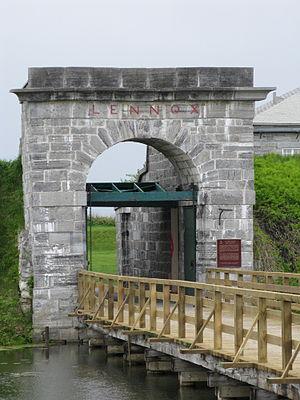
Entrée du fort Lennox situé sur l'île-aux-Noix sur la rivière Richelieu.
La route du Richelieu, et sa contrepartie américaine Lakes to Locks Passage, est une route touristique située dans la région de la Montérégie au Canada et le North Country de l'état de New York aux États-Unis, inaugurée en 2012. Elle est la première route touristique transfrontalière.
L’île aux Noix est une île sur la rivière Richelieu au Québec, proche du lac Champlain. L'île aux Noix a une superficie de 210 acres au milieu du Richelieu. L'île est un site historique du fort Lennox.
Le Fort Lennox est un fort érigé à l'Île-aux-Noix dans la rivière Richelieu au Québec, entre 1819 et 1829, pour protéger la colonie d'une invasion américaine. Il est aujourd'hui un lieu historique national administré par Parcs Canada.